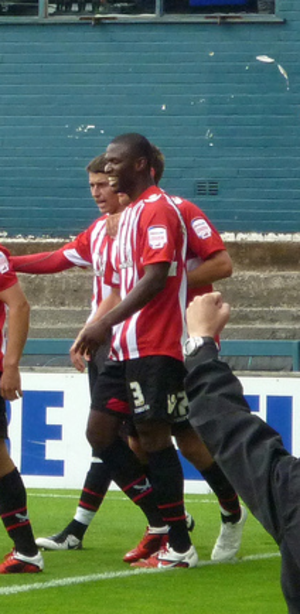
Jean-François Lecsinel est un footballeur franco-haïtien qui évolue au poste de défenseur avec Sheffield United en Angleterre et la sélection haïtienne.